Libertarian Party of New Hampshire

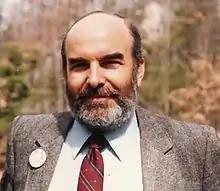
Andre Marrou won the party's presidential primary during the 1992 presidential election

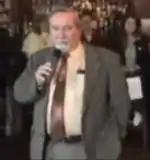
Don Gorman was the first leader of the Libertarian Party in the New Hampshire House of Representatives

The Libertarian Party gained qualified status after gaining more than three percent of the popular vote in the 1990 gubernatorial election. The party was ballot-qualified in New Hampshire from 1990 to 1996. During the 1992 presidential election the party held a presidential primary where Andre Marrou was the only option on the ballot and received 3,554 votes on the Libertarian ballot, 99 write-in votes in the Republican primary, and 67 write-in votes in the Democratic primary. During the 1992 presidential election the party held a presidential primary where Harry Browne won with 653 votes against Irwin Schiff's 336 votes, and 638 other write-in votes.